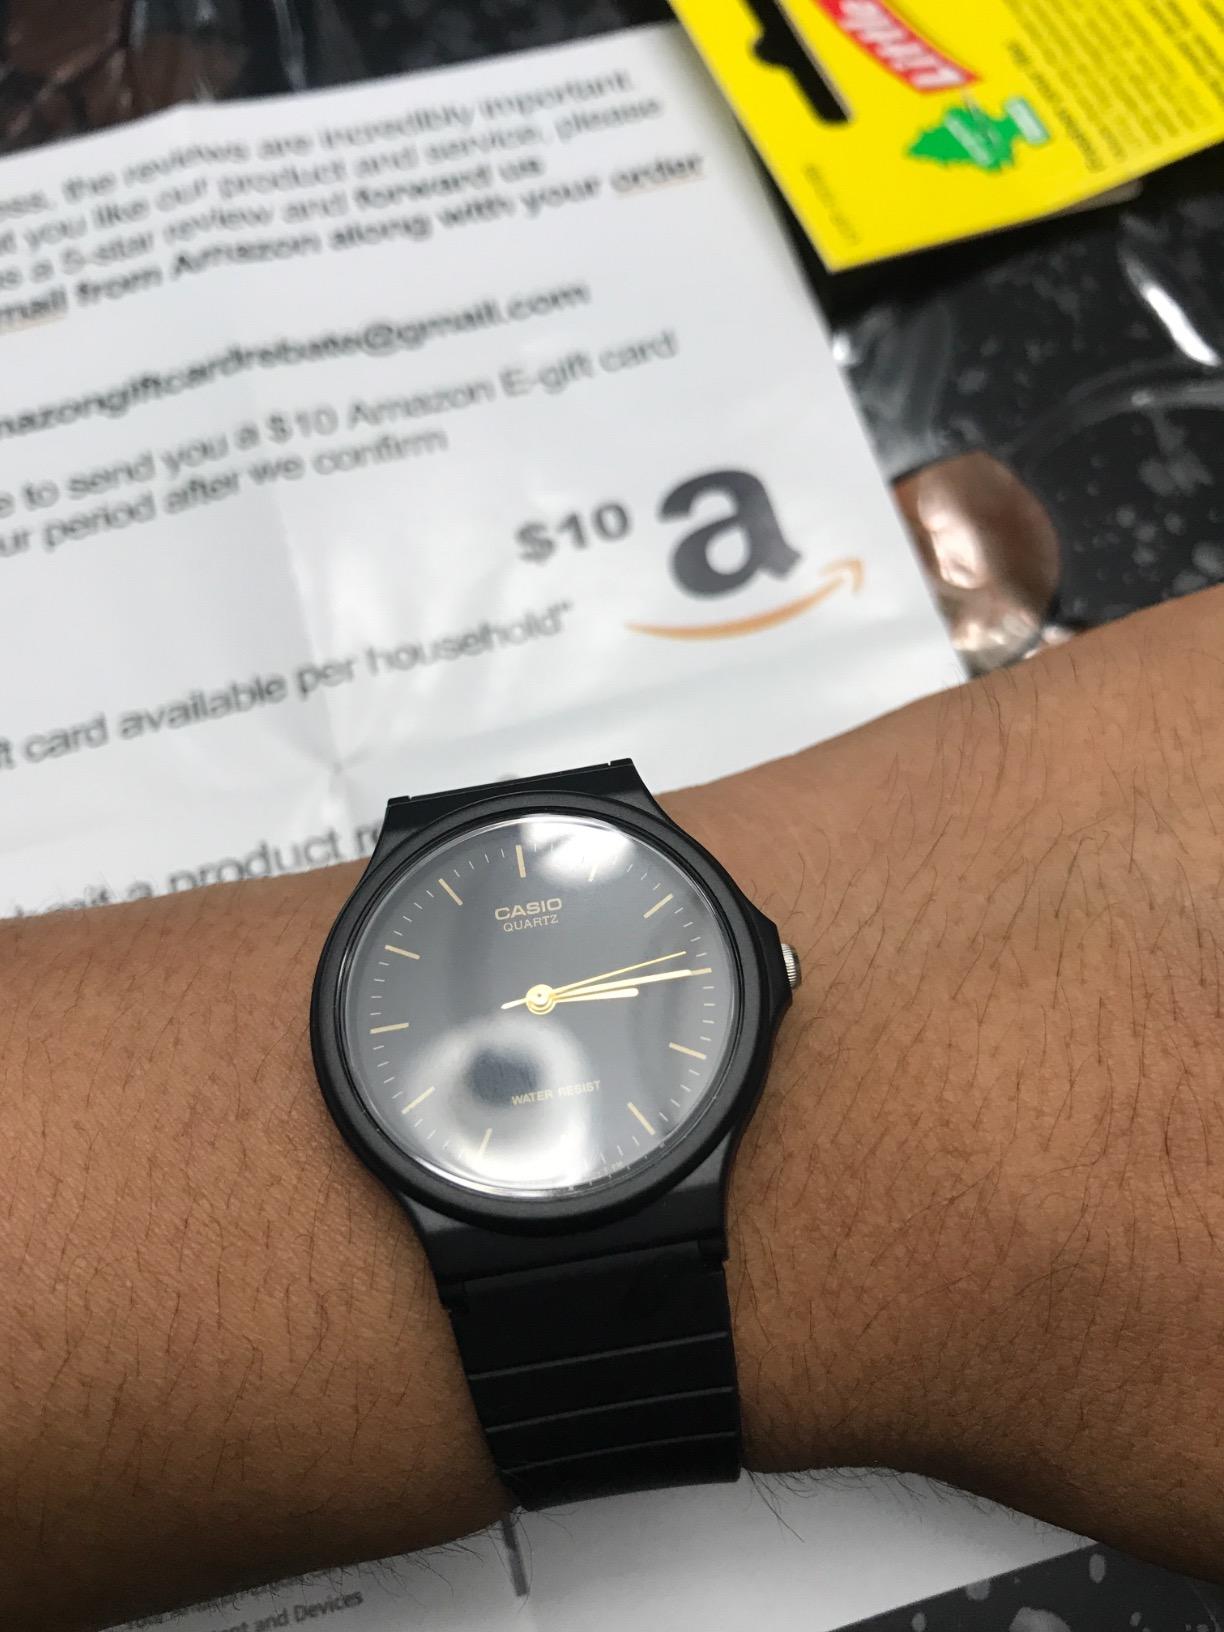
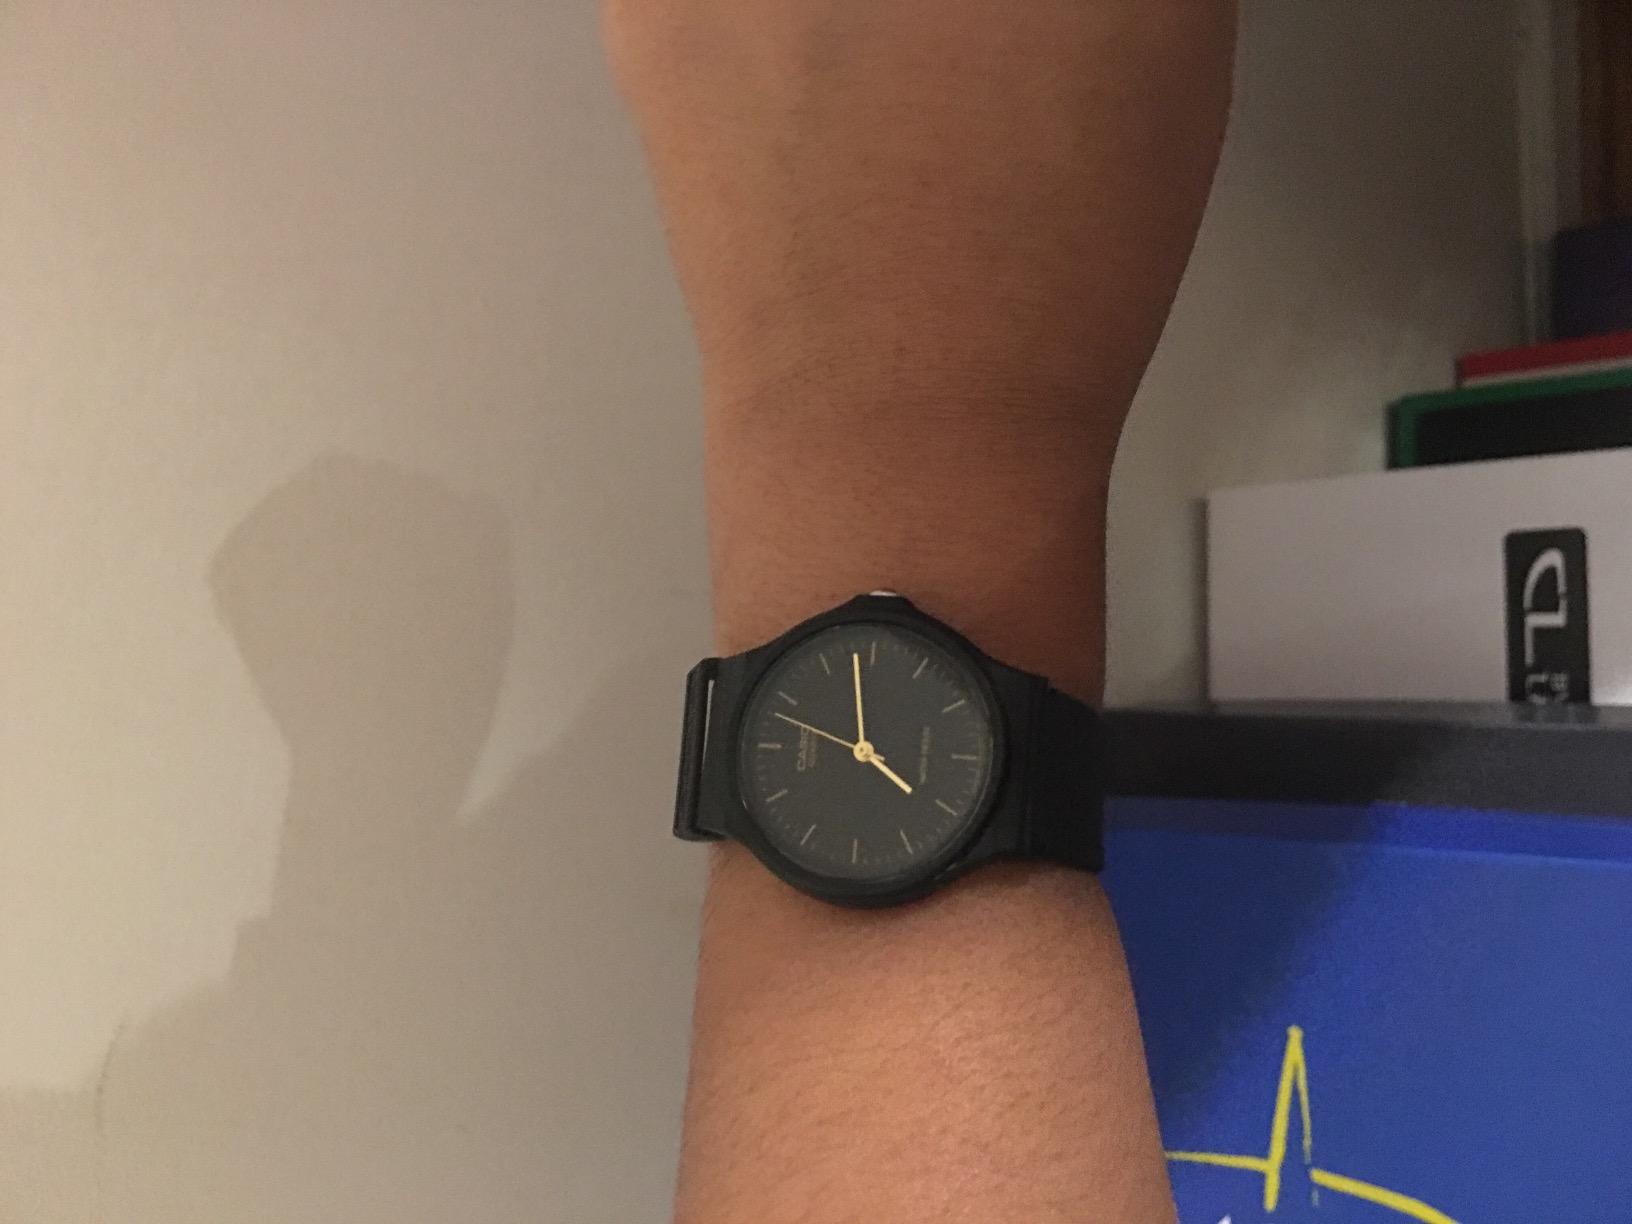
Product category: accessories_watch
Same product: yes